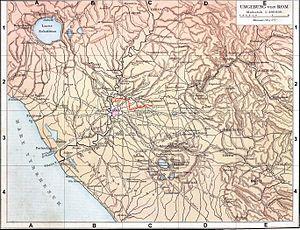
Fond de carte de 1886, libre de droit (Image:Rom_Umgebung.jpg), avec fr:l'aqua appia en rouge.